CONFER (software)

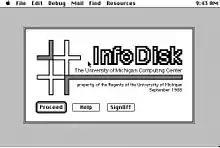
Screenshot of the InfoDisk About window, September 1988

InfoX (pronounced “info-ex”, originally InfoDisk) is a program for the running Classic MacOS, developed by the Information Technology Division at the University of Michigan. It provides a modern user interface (menus, icons, windows, and buttons) that can be used to check electronic mail, participate in CONFER II conferences, access the MTS User Directory, and create, edit, and manipulate files. InfoX adds Macintosh-style word processing features to the more traditional editing functions available from the CONFER command-line interface. One can use the standard Cut, Copy, and Paste commands under the Macintosh Edit menu to move text from any Macintosh file to a conference entry or message. Text is automatically wrapped text in conference entries and messages.